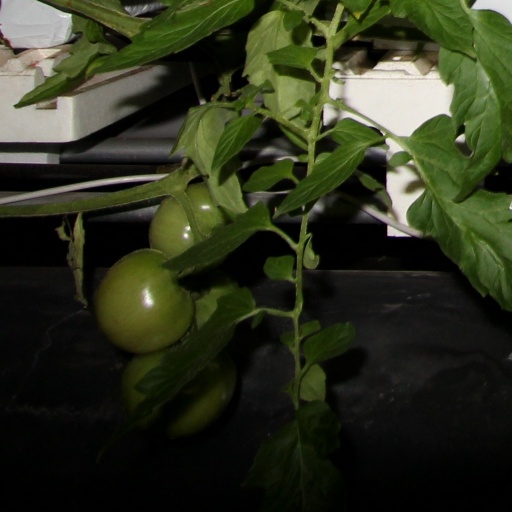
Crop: tomato